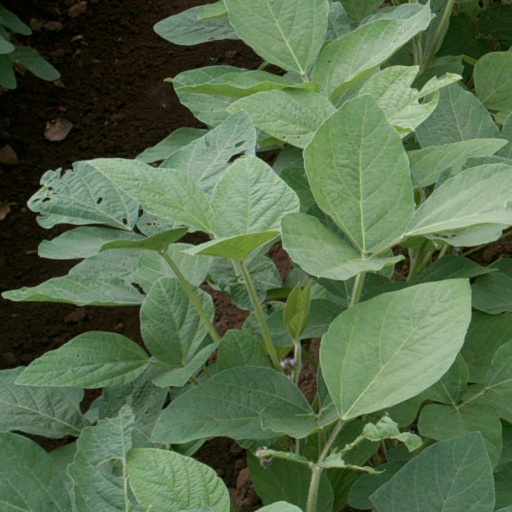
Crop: soybean